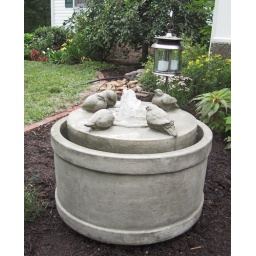
Our new fountain in the front flower bed